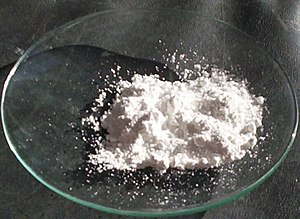
Titandioxid
Titandioxid.
Titandioxid er et naturligt forekommende mineral, der findes i tre former: rutil, anatas og brookit. Rutil har et højt brydningsindeks og bruges derfor i hvidt farvepigment, bl.a. i lud. Som farvepigment markedsføres det under navnet titanhvidt. Titandioxid er ugiftigt og kan bruges til levnedsmiddelfarve i f.eks. bolsjer.